Brandi Rhodes

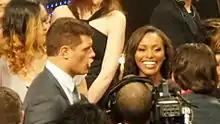
Rhodes with her husband Cody in April 2014

At WrestleMania XL Night 2 on April 7, 2024, Brandi was part of Cody's entrance for his match against Roman Reigns for the Undisputed WWE Universal Championship. After Cody won, she went into the ring to celebrate with him.